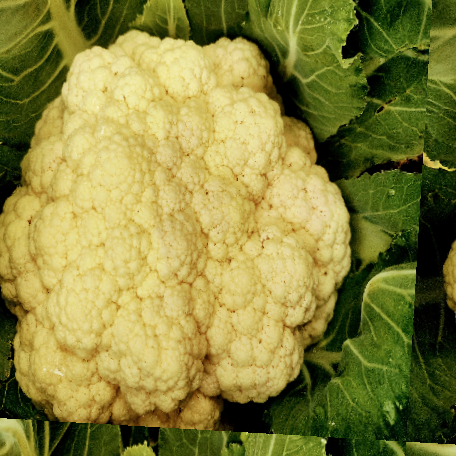
Label: Disease Free